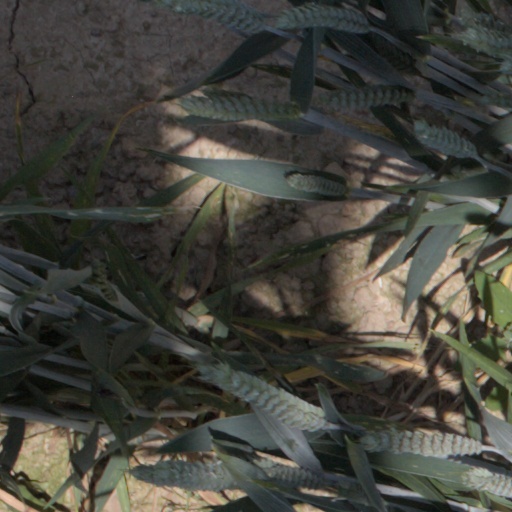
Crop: wheat